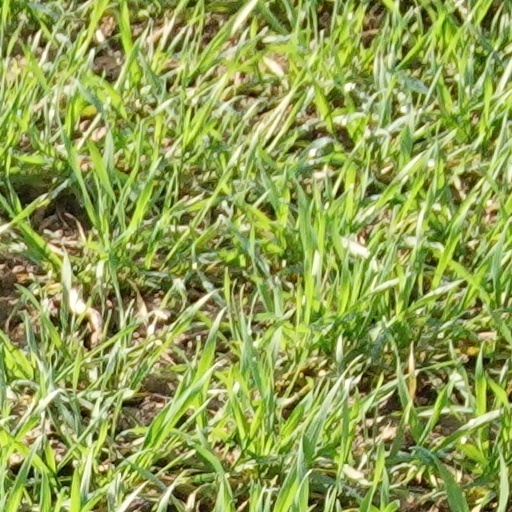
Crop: wheat